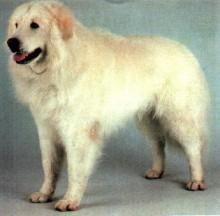
kuvasz